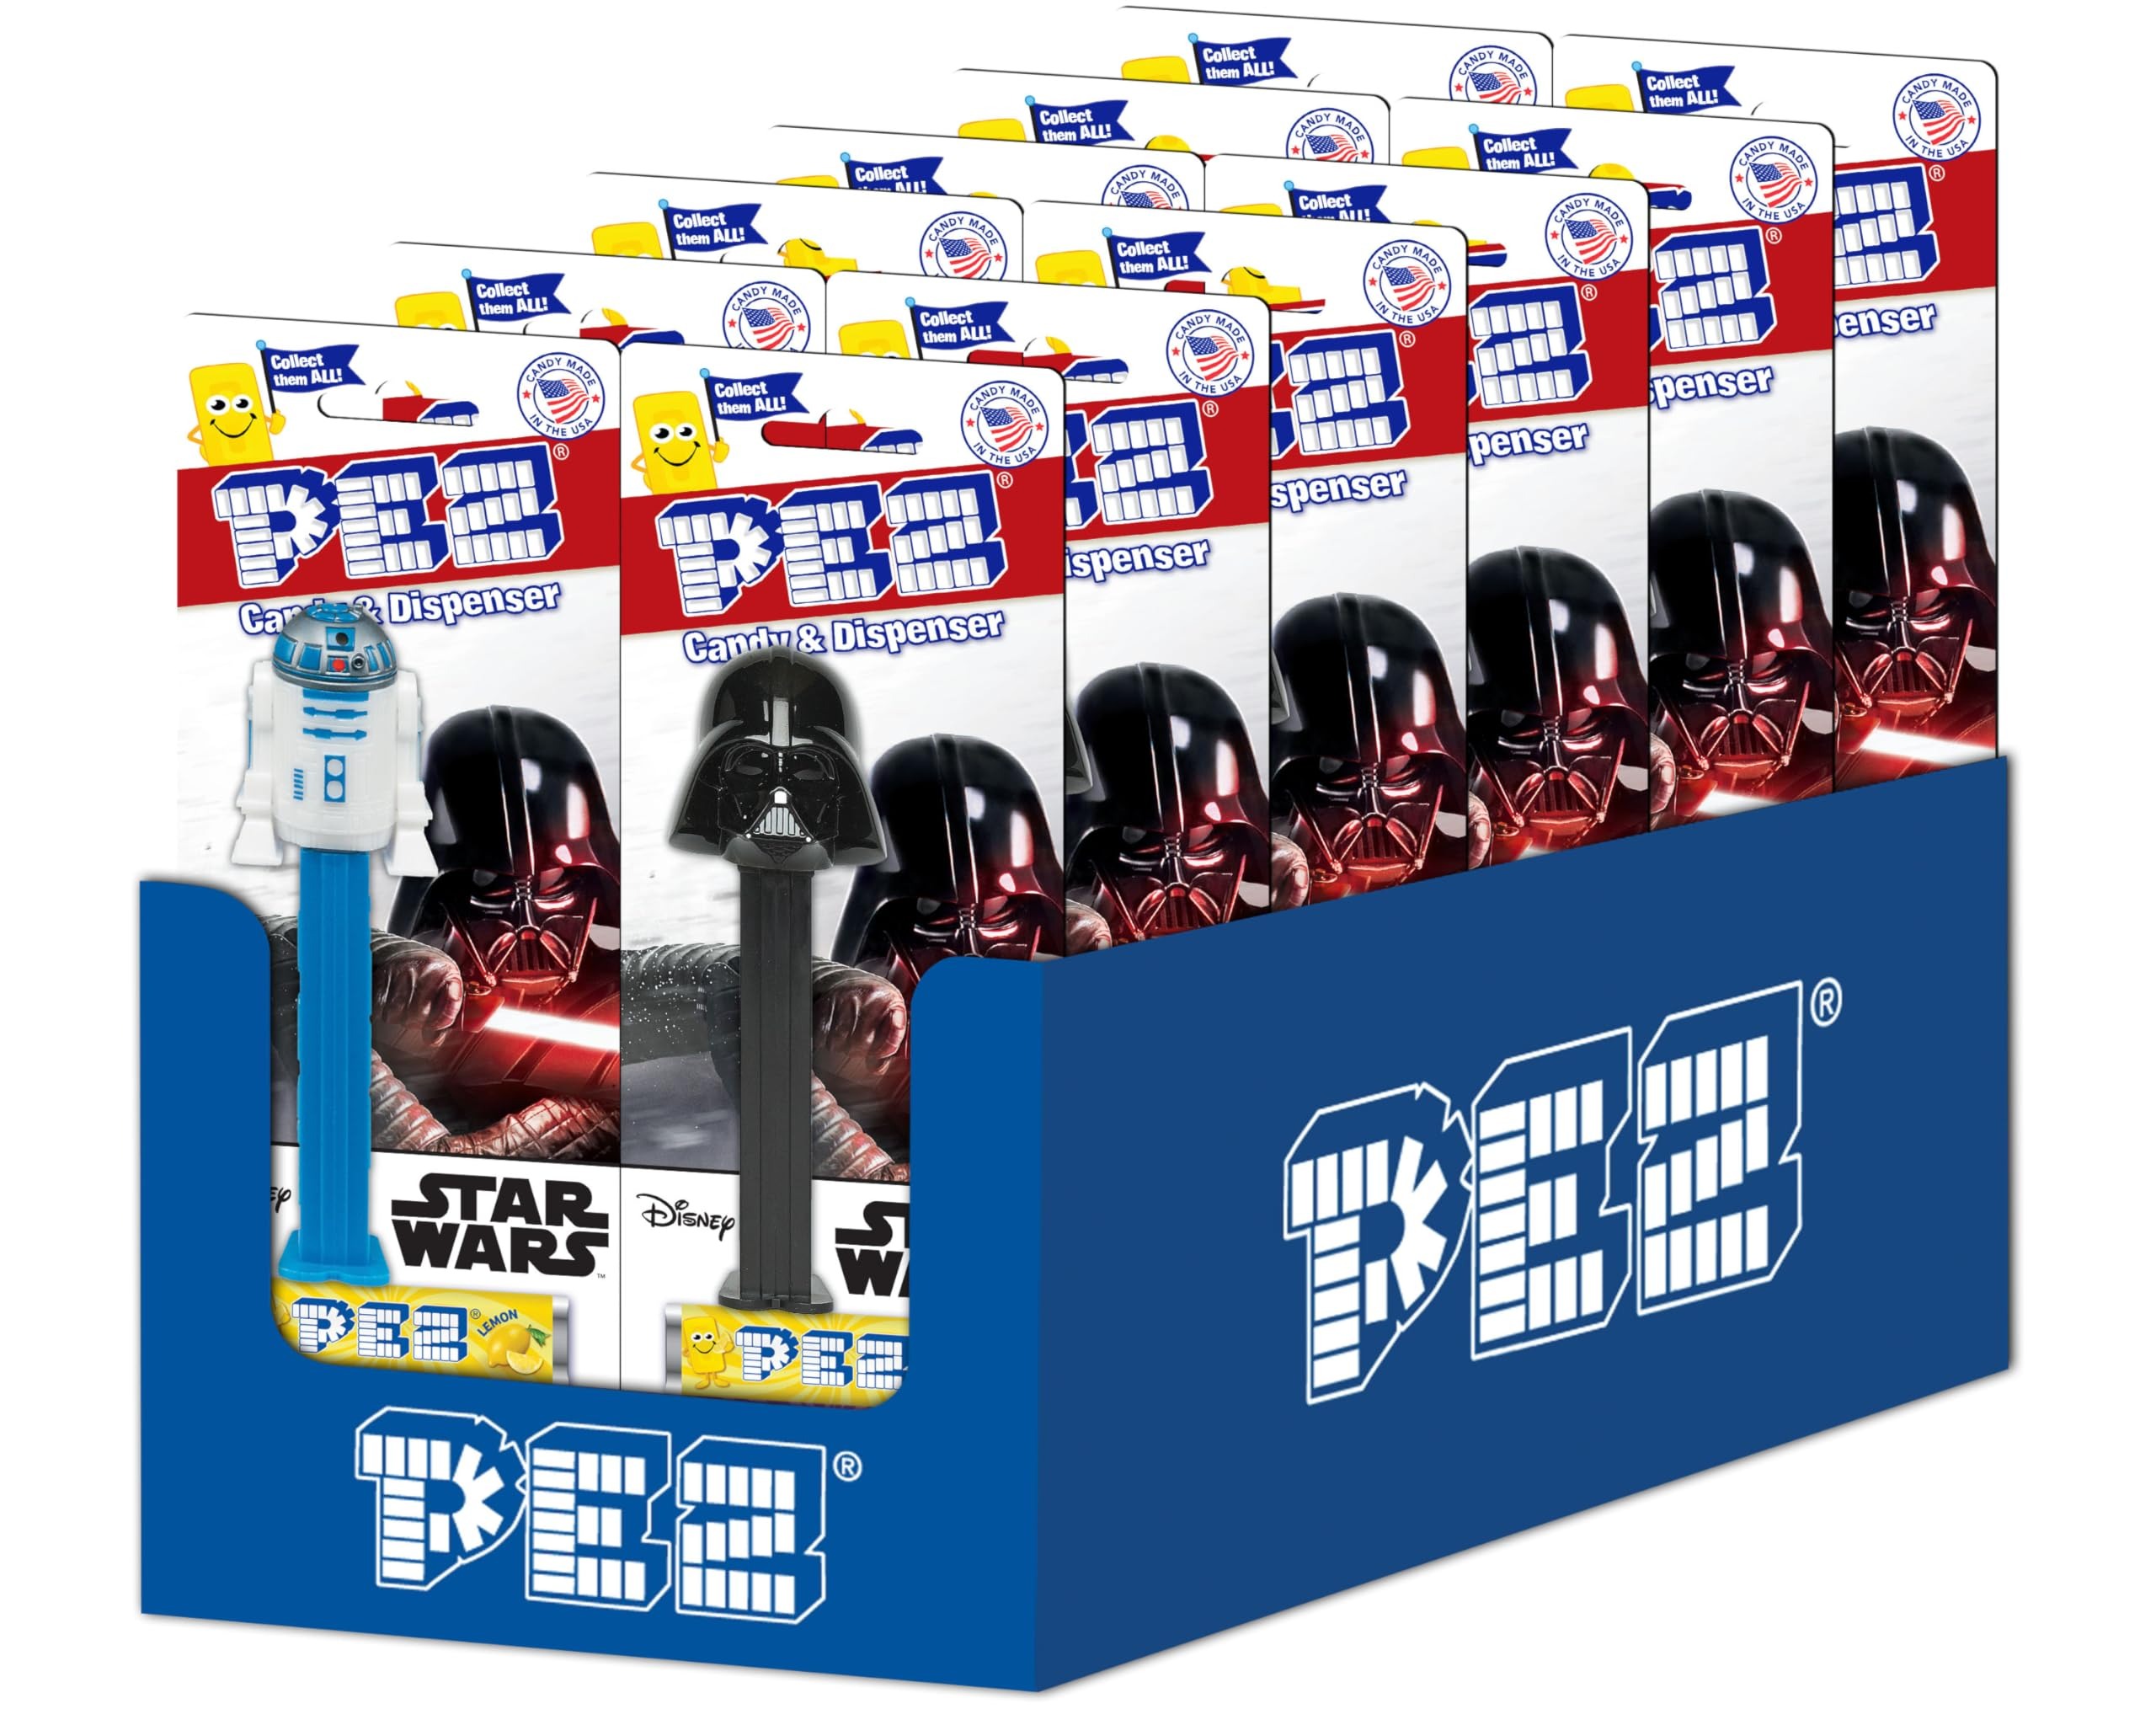
Item Name: Star Wars PEZ Dispensers (Pack of 12)
Bullet Point 1: Assortment of all licensed characters in this category
Bullet Point 2: Peanut, Tree Nut & Gluten Free
Bullet Point 3: Made by PEZ Candy INC, Orange CT
Bullet Point 4: Made by PEZ Candy INC, Orange CT
Value: 10.44
Unit: ounce

Price: 39.95